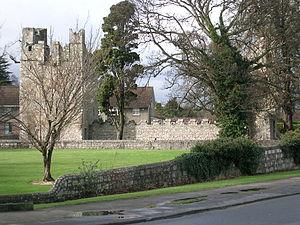
Monkstown, historiquement connue comme Carrickbrennan, est une banlieue au sud de Dublin, située dans le Dun Laoghaire-Rathdown, en Irlande. Elle se trouve sur la côte, entre Blackrock et Dún Laoghaire.